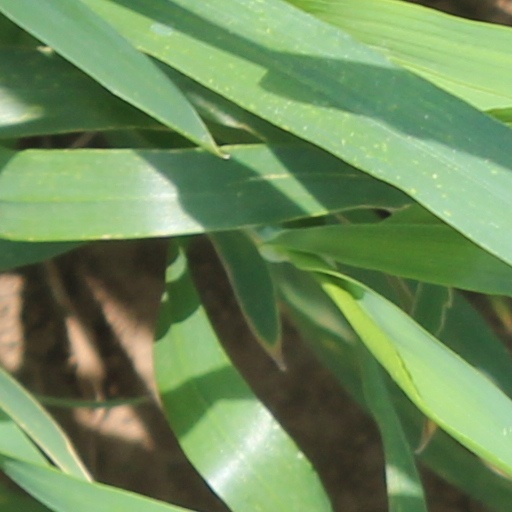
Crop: wheat